Mount Lebanon Mutasarrifate

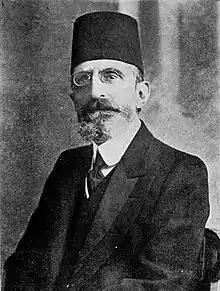
Ohannes Kouyoumdjian Pasha

Of Aleppine origins and Melkite in faith, Yusuf Pasha was the son of second mutasarrif Nasri Franco Coussa (Franko Pasha), his reputation was not better than that of his predecessor, although he had a good start, and was thoughtful about his relations with various parties and trends, with the clergy helping him, this situation did not last long, as he violated the Basic system, interfered in judicial affairs, assaulted the powers of the Administrative Council, abolished some opposition newspapers, and tried to force every Lebanese resident of the mountain to take an Ottoman identity card. But the strong opposition that stood in his face forced him to make it optional for whoever wanted.